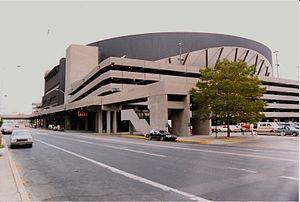
Le Market Square Arena était une salle omnisports située à Indianapolis en Indiana. Elle était le domicile des Pacers de l'Indiana de la National Basketball Association et du Ice d'Indianapolis de la défunte Ligue internationale de hockey.